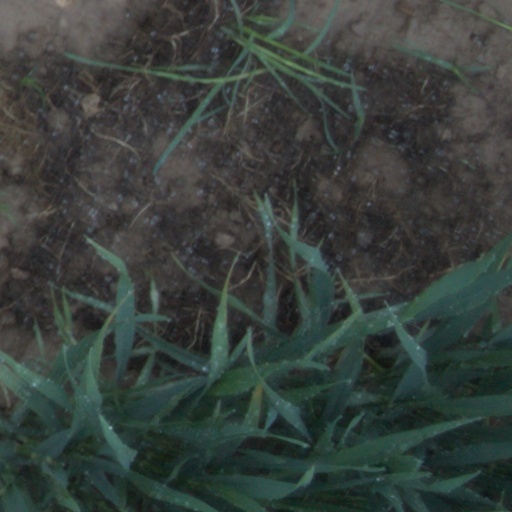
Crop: wheat